Herbert Schwarzwälder

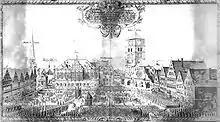

Since 1953, Schwarzwälder's research focused on the history of the Free Hanseatic City of Bremen. He gave many lectures and published numerous publications on the contemporary and cultural history of Bremen and Northwest Germany as well as the Hanseatic League. In 1975 and 1985 his four-volume work on the "History of the Free Hanseatic City of Bremen" appeared, which has since become the standard work about the history of Bremen. After his retirement in 1988, he continued his research and publication work. In 2001, he published under the title "Das Große Bremen-Lexikon" the first coherent reference work on interesting and enigmatic things about and in the city-state of Bremen, which was described as "a treasure trove on the past and present of Bremen and Bremerhavens" and now also is considered a standard work.